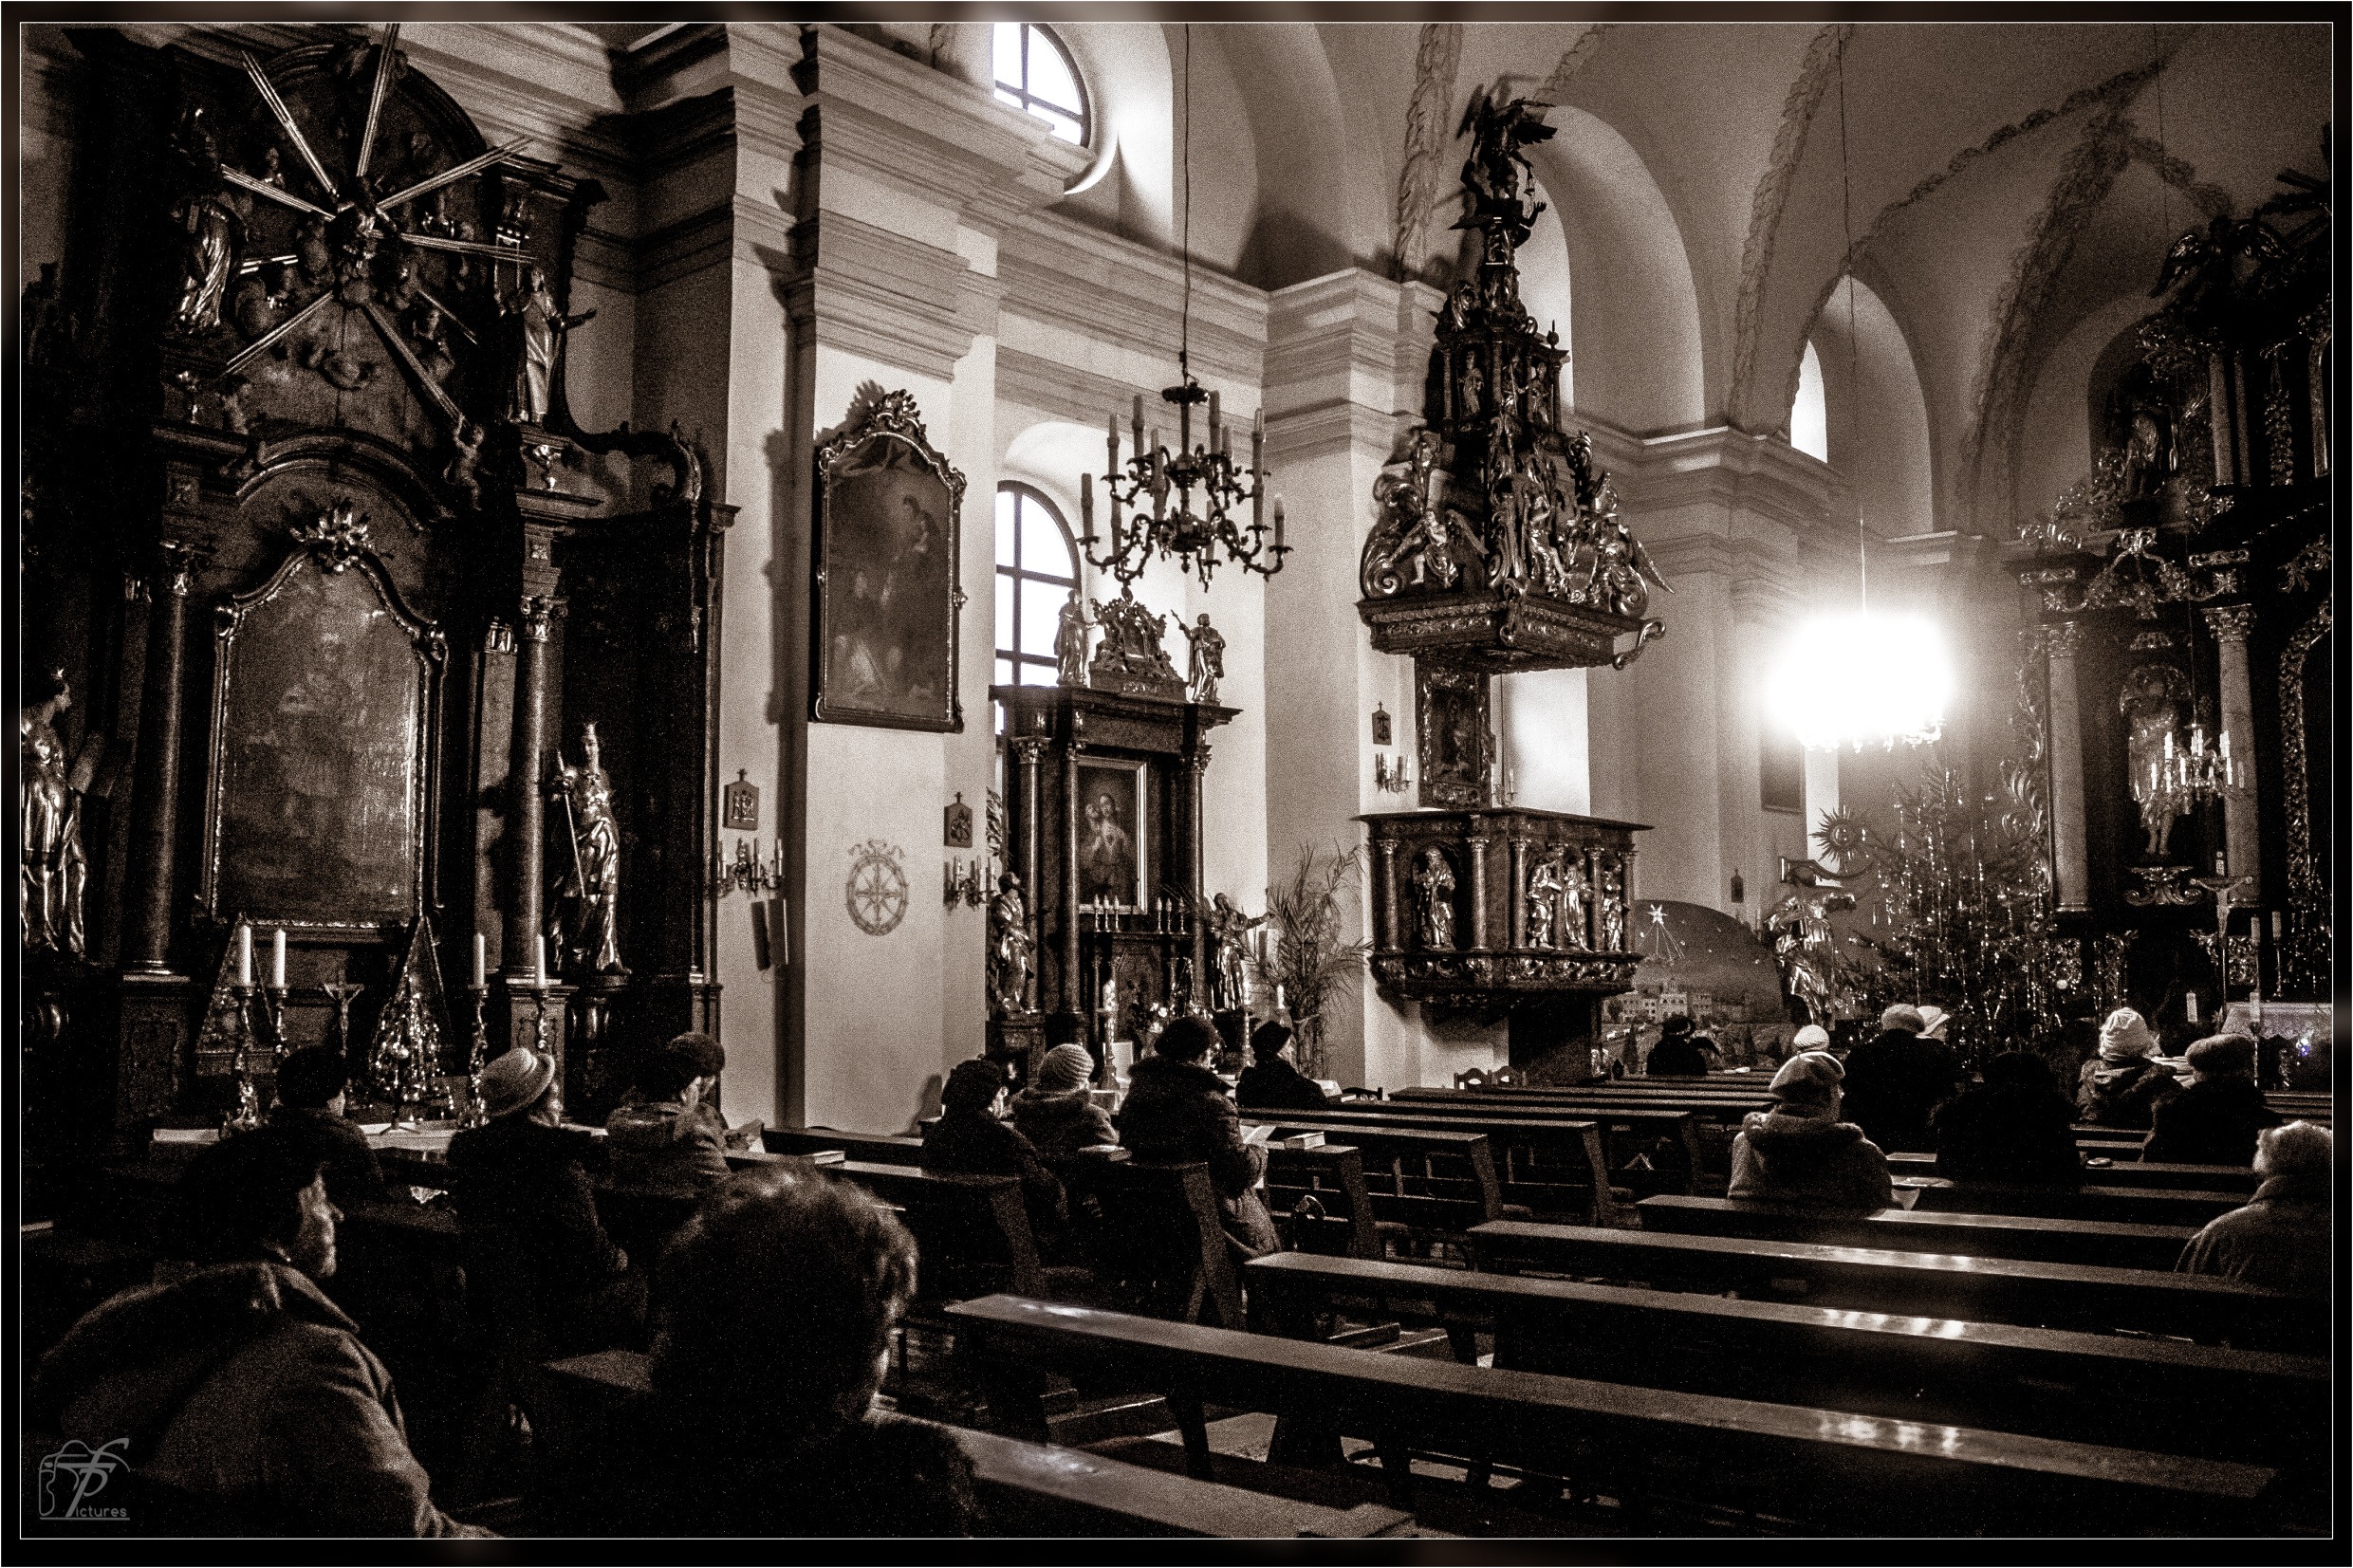
black and white, architecture, street, town, building, city, church, monochrome, lighting, squares, photograph, monochrome photography